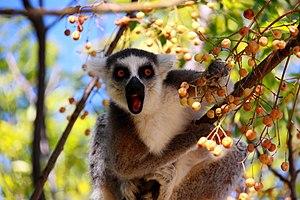
lemurien de madagascar